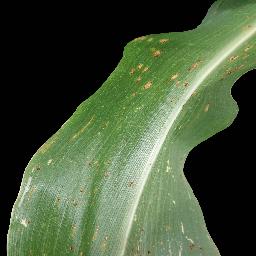
Label: Corn___Common_rust